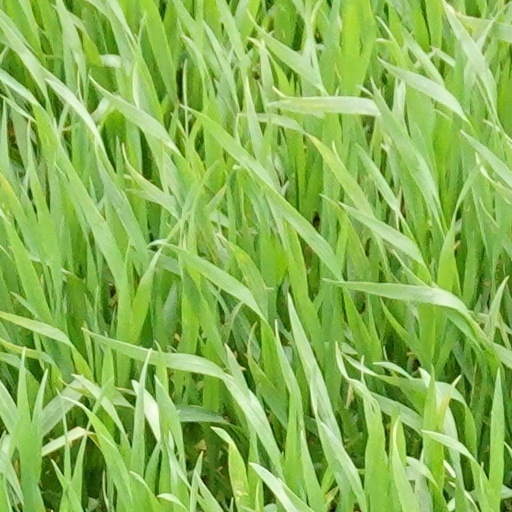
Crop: wheat